Super Bowl LII

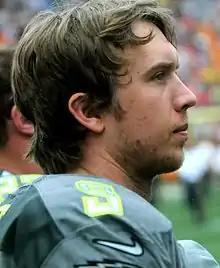
Nick Foles in 2014

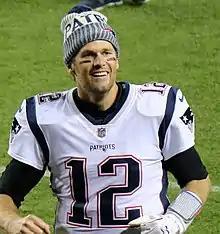
Tom Brady in 2017

The Eagles finished the regular season with a record of 13–3, the same as New England, Minnesota, and Pittsburgh, but the various tie-breaking provisions gave them the NFC's top seed in the 2017–18 NFL playoffs. It was a substantial improvement for the team under second-year head coach Doug Pederson; the Eagles finished the previous season with a 7–9 record. In the 2017 season, the team scored 457 points (third in the NFL), while giving up just 295 (fourth) points.